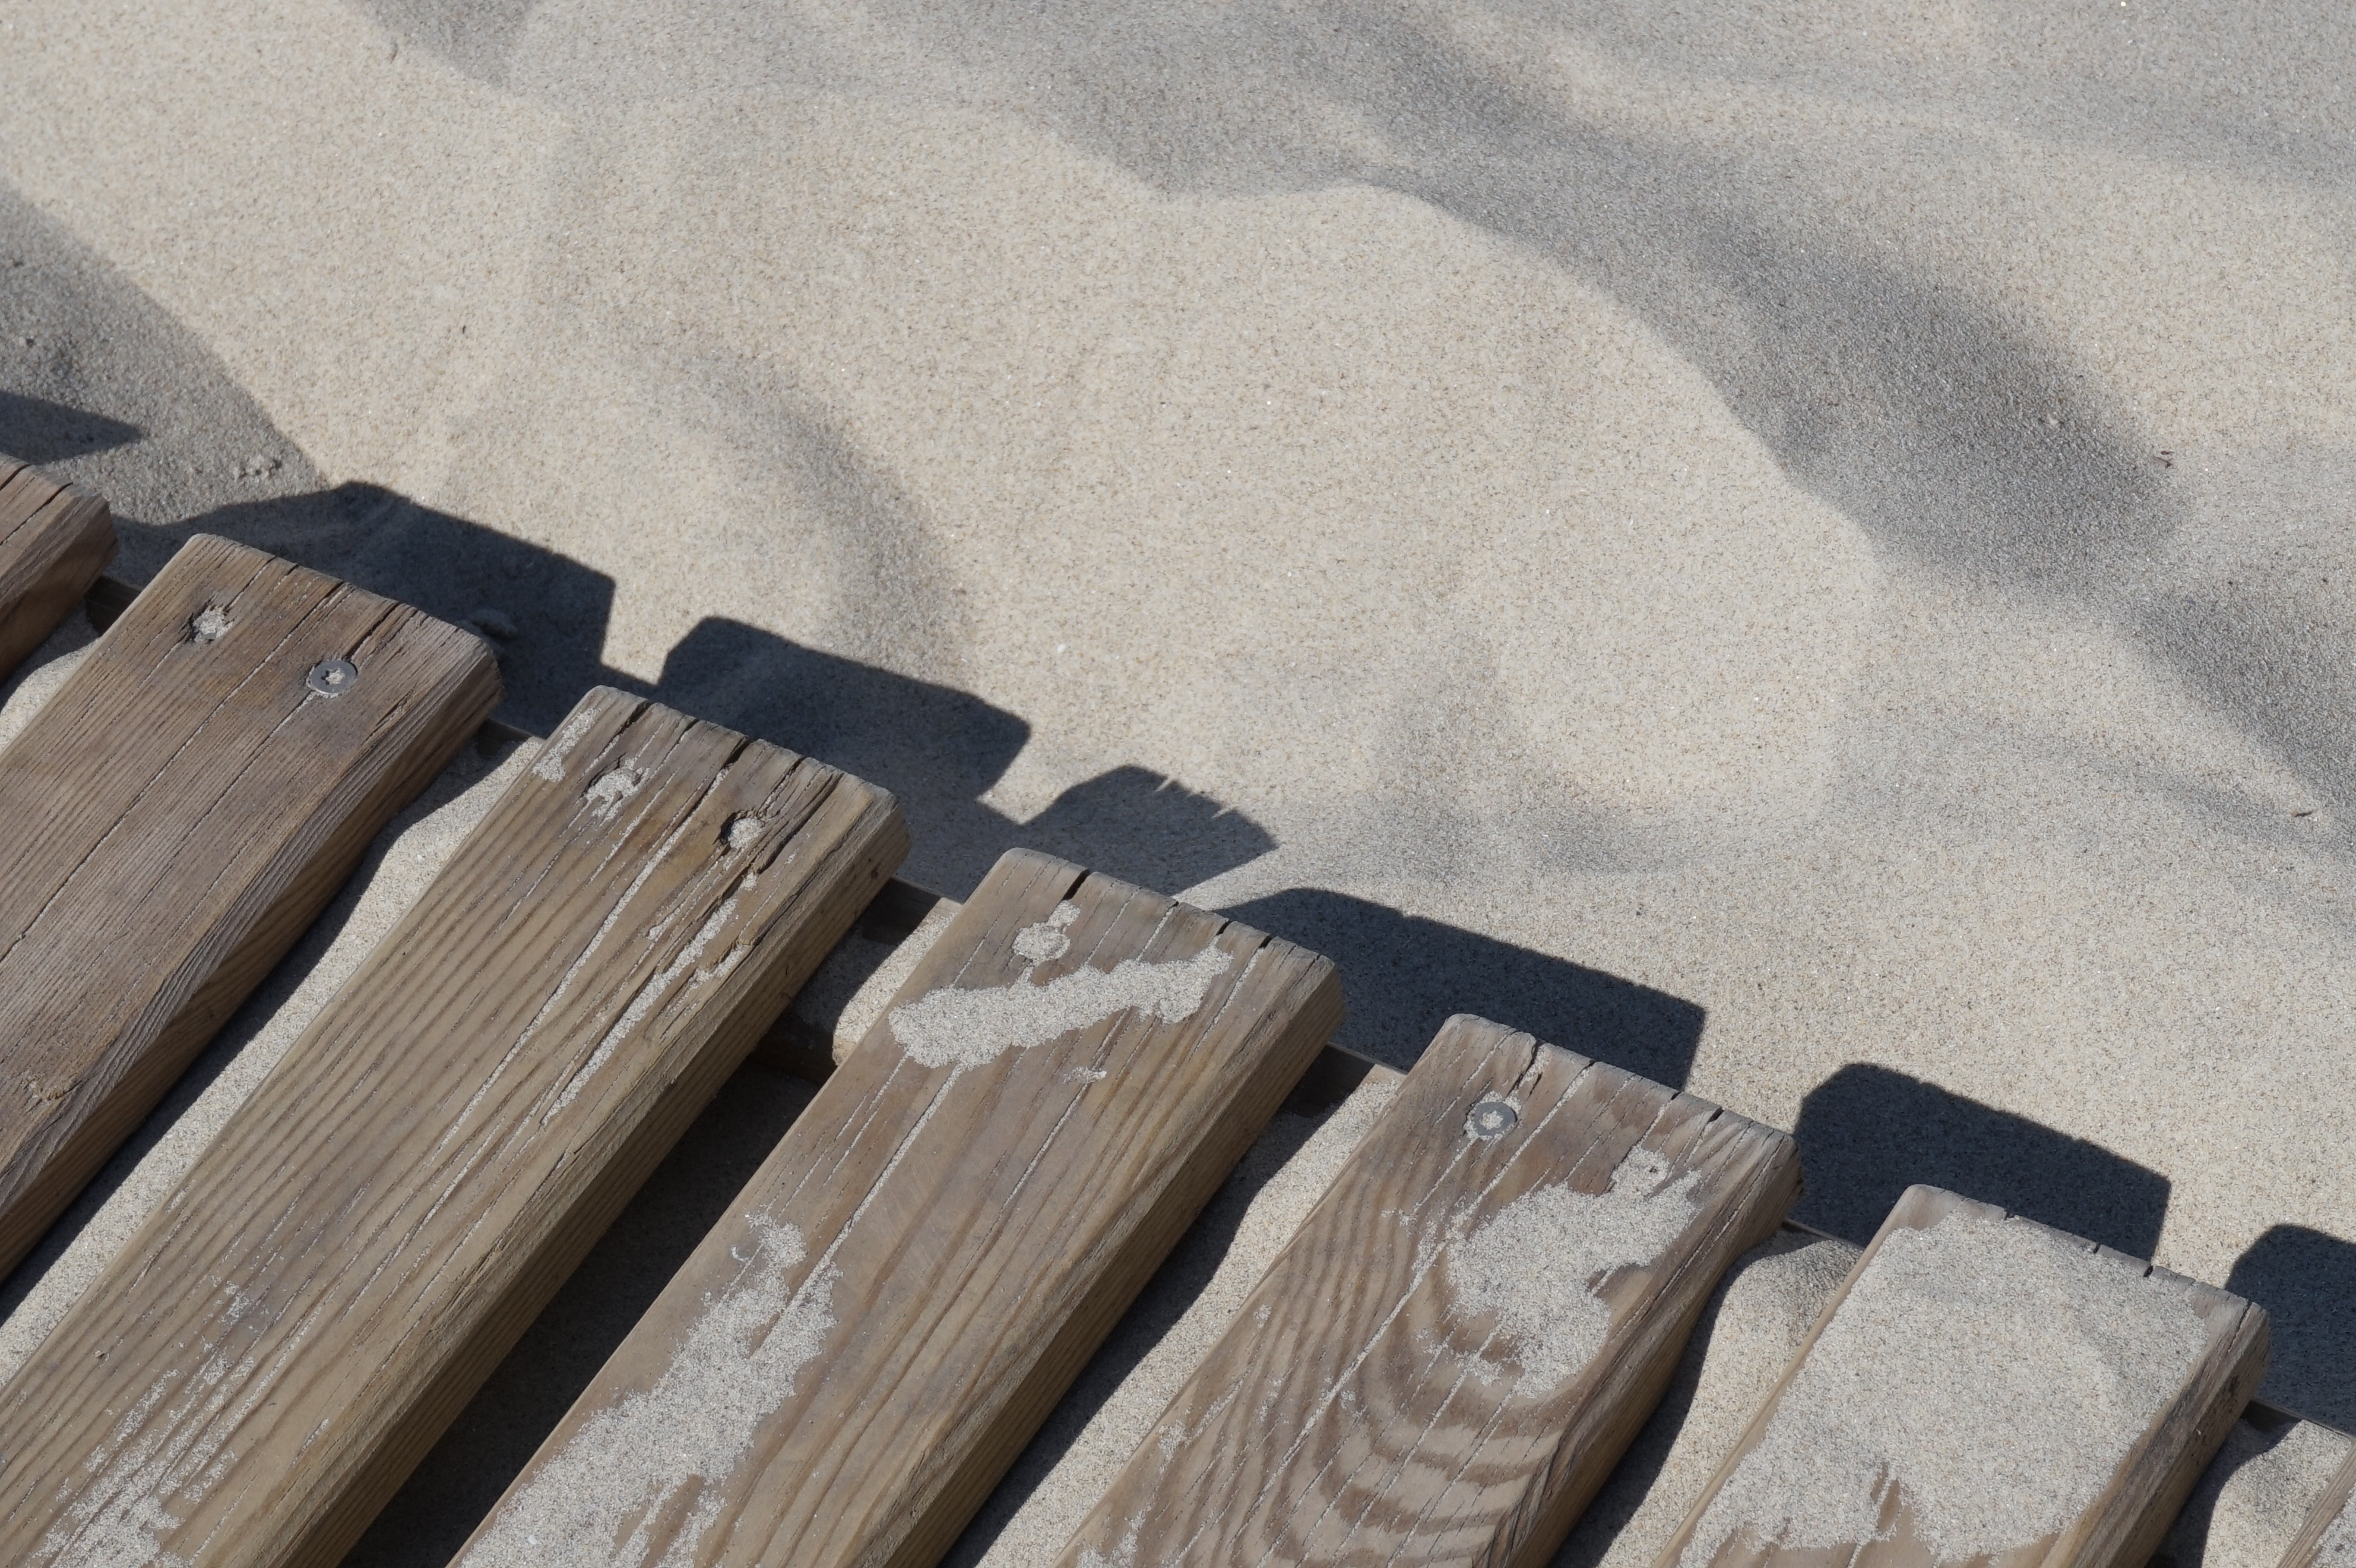
beach, sand, wing, board, wood, floor, roof, wall, material, flooring